Ghalib

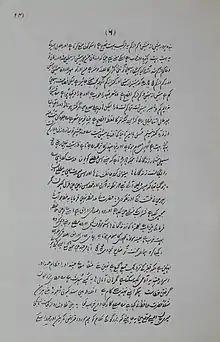
A page from Ghalib's letters( in his hand)

Mirza Ghalib was a gifted letter writer. Not only Urdu poetry but prose is indebted to Mirza Ghalib. His letters gave foundation to easy and popular Urdu. Before Ghalib, letter writing in Urdu was highly ornamental. He made his letters "talk" by using words and sentences as if he were conversing with the reader. According to Ghalib: